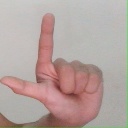
अक्षर: ल